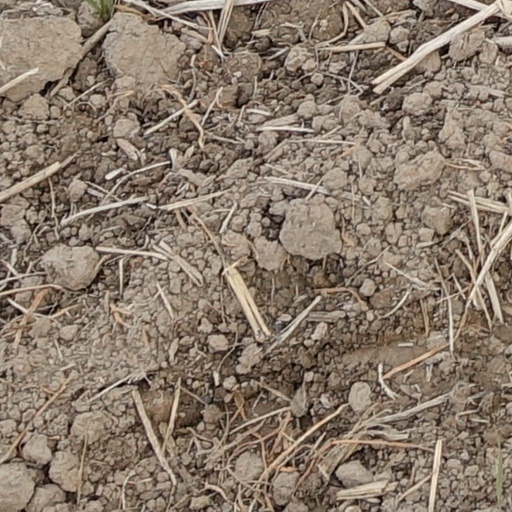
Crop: wheat